Claire's Knee

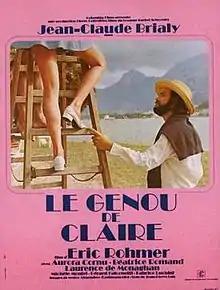
Film poster

Claire's Knee is a 1970 French romantic drama film written and directed by Éric Rohmer. It follows a soon-to-be-married man and his conflicted relationship with two teenage girls. The film stars Jean-Claude Brialy, Aurora Cornu, Béatrice Romand and Laurence de Monaghan. It is the fifth film in the series of the "Six Moral Tales" (1963–1972).